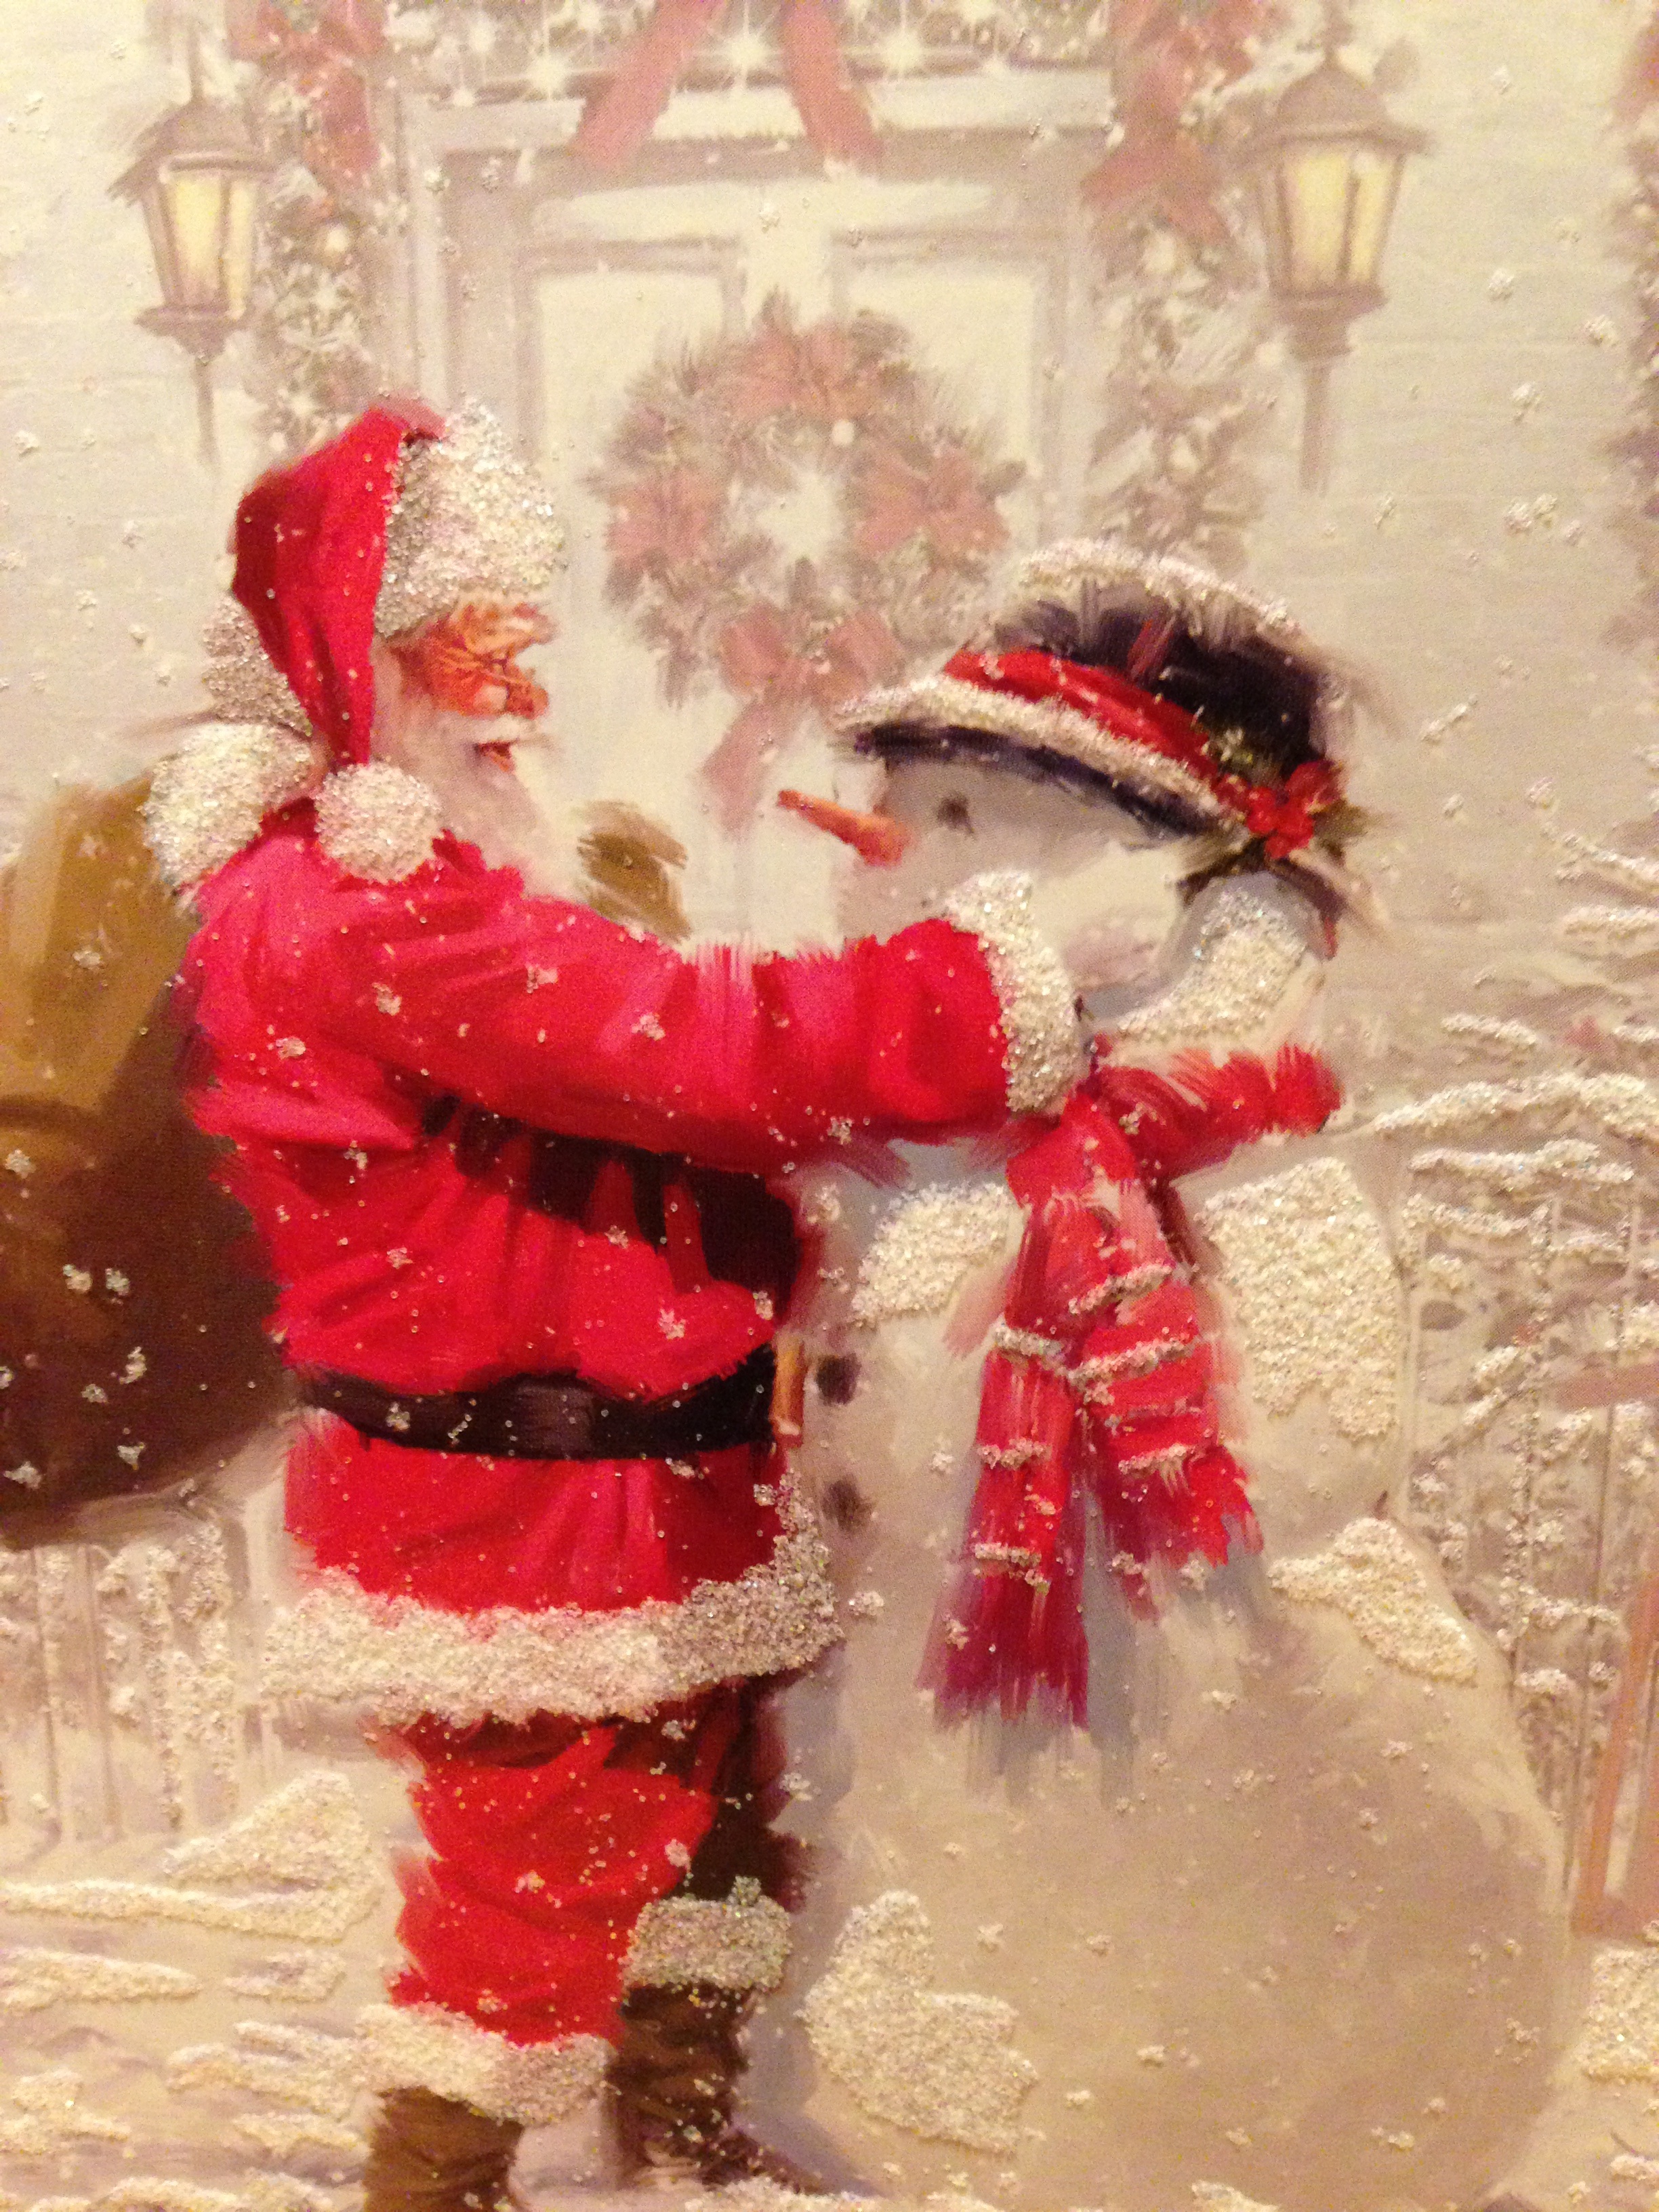
snow, winter, red, holiday, christmas, season, santa, snowman, december, claus, xmas, santa claus